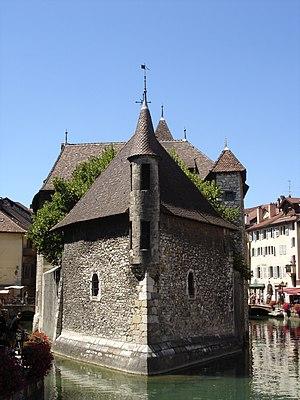
Photographie du Palais de l'Isle à Annecy dans la vieille ville à l'été 2005 Auteur
Les maisons fortes ou maison fortifiées sont des édifices signalés dans les textes à partir du dernier tiers du XIIᵉ siècle et y sont qualifiés de « domus fortis, domus cum fortalitis, domus cum tota forteresia, domus cum poypia, fortalicium, domus et turris fortis ». Ces édifices, qui ne sont pas des châteaux, sont plus qu'une simple résidence. Ce phénomène se poursuivra largement dans la première moitié du XIIIᵉ siècle et prendra fin au début du XVIᵉ siècle. Elles peuvent présenter l'aspect d'une maison solide avec tours ou avoir l'apparence d'une bâtisse construite de bric et de broc. Elles sont souvent situées aux abords des bourgs, le long de routes principales ou à la frontière d’une grande seigneurie. Elles appartiennent soit à des cadets, à des parents ou à des alliés de grandes familles seigneuriales, soit à des bourgeois devenus riches et exerçant des offices importants. La fortification d'une maison, c'est-à-dire l'adjonction de tours, de palissades, de fossés, de créneaux, supposait une autorisation spéciale du seigneur dominant et de tous les seigneurs voisins de la paroisse.
Annecy possède une longue histoire depuis son origine comme bourgade gallo-romaine dans la plaine des Fins, suivie par son implantation sur la colline d'Annecy-le-Vieux au VIIIᵉ siècle, puis au pied du Semnoz au XIᵉ siècle. Son rôle dans la Réforme catholique, dite Contre-Réforme, aux XVIᵉ et XVIIᵉ siècles fait d'elle la « Rome des Alpes ». Résidence des comtes de Genève au XIIᵉ siècle ; capitale du comté de Genevois, puis de l'apanage de Genevois, Faucigny et Beaufort, ensuite de Genevois-Nemours dans les États de Savoie ; capitale de la province de Genevois, puis siège de l'une des deux intendances de Savoie dans les États sardes, la ville devient brièvement française de 1792 à 1815 à la suite d'une invasion militaire, puis de nouveau le 24 mars 1860, date de l'annexion du Duché de Savoie par la France.
Ce tableau présente la liste de tous les monuments historiques classés ou inscrits dans la ville d'Annecy, Haute-Savoie, en France.